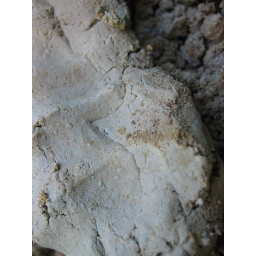
a sign of &amp;quot;pay dirt&amp;quot; in found clay deposits, this is pretty smooth stuff, amazingly rock free for this valley...